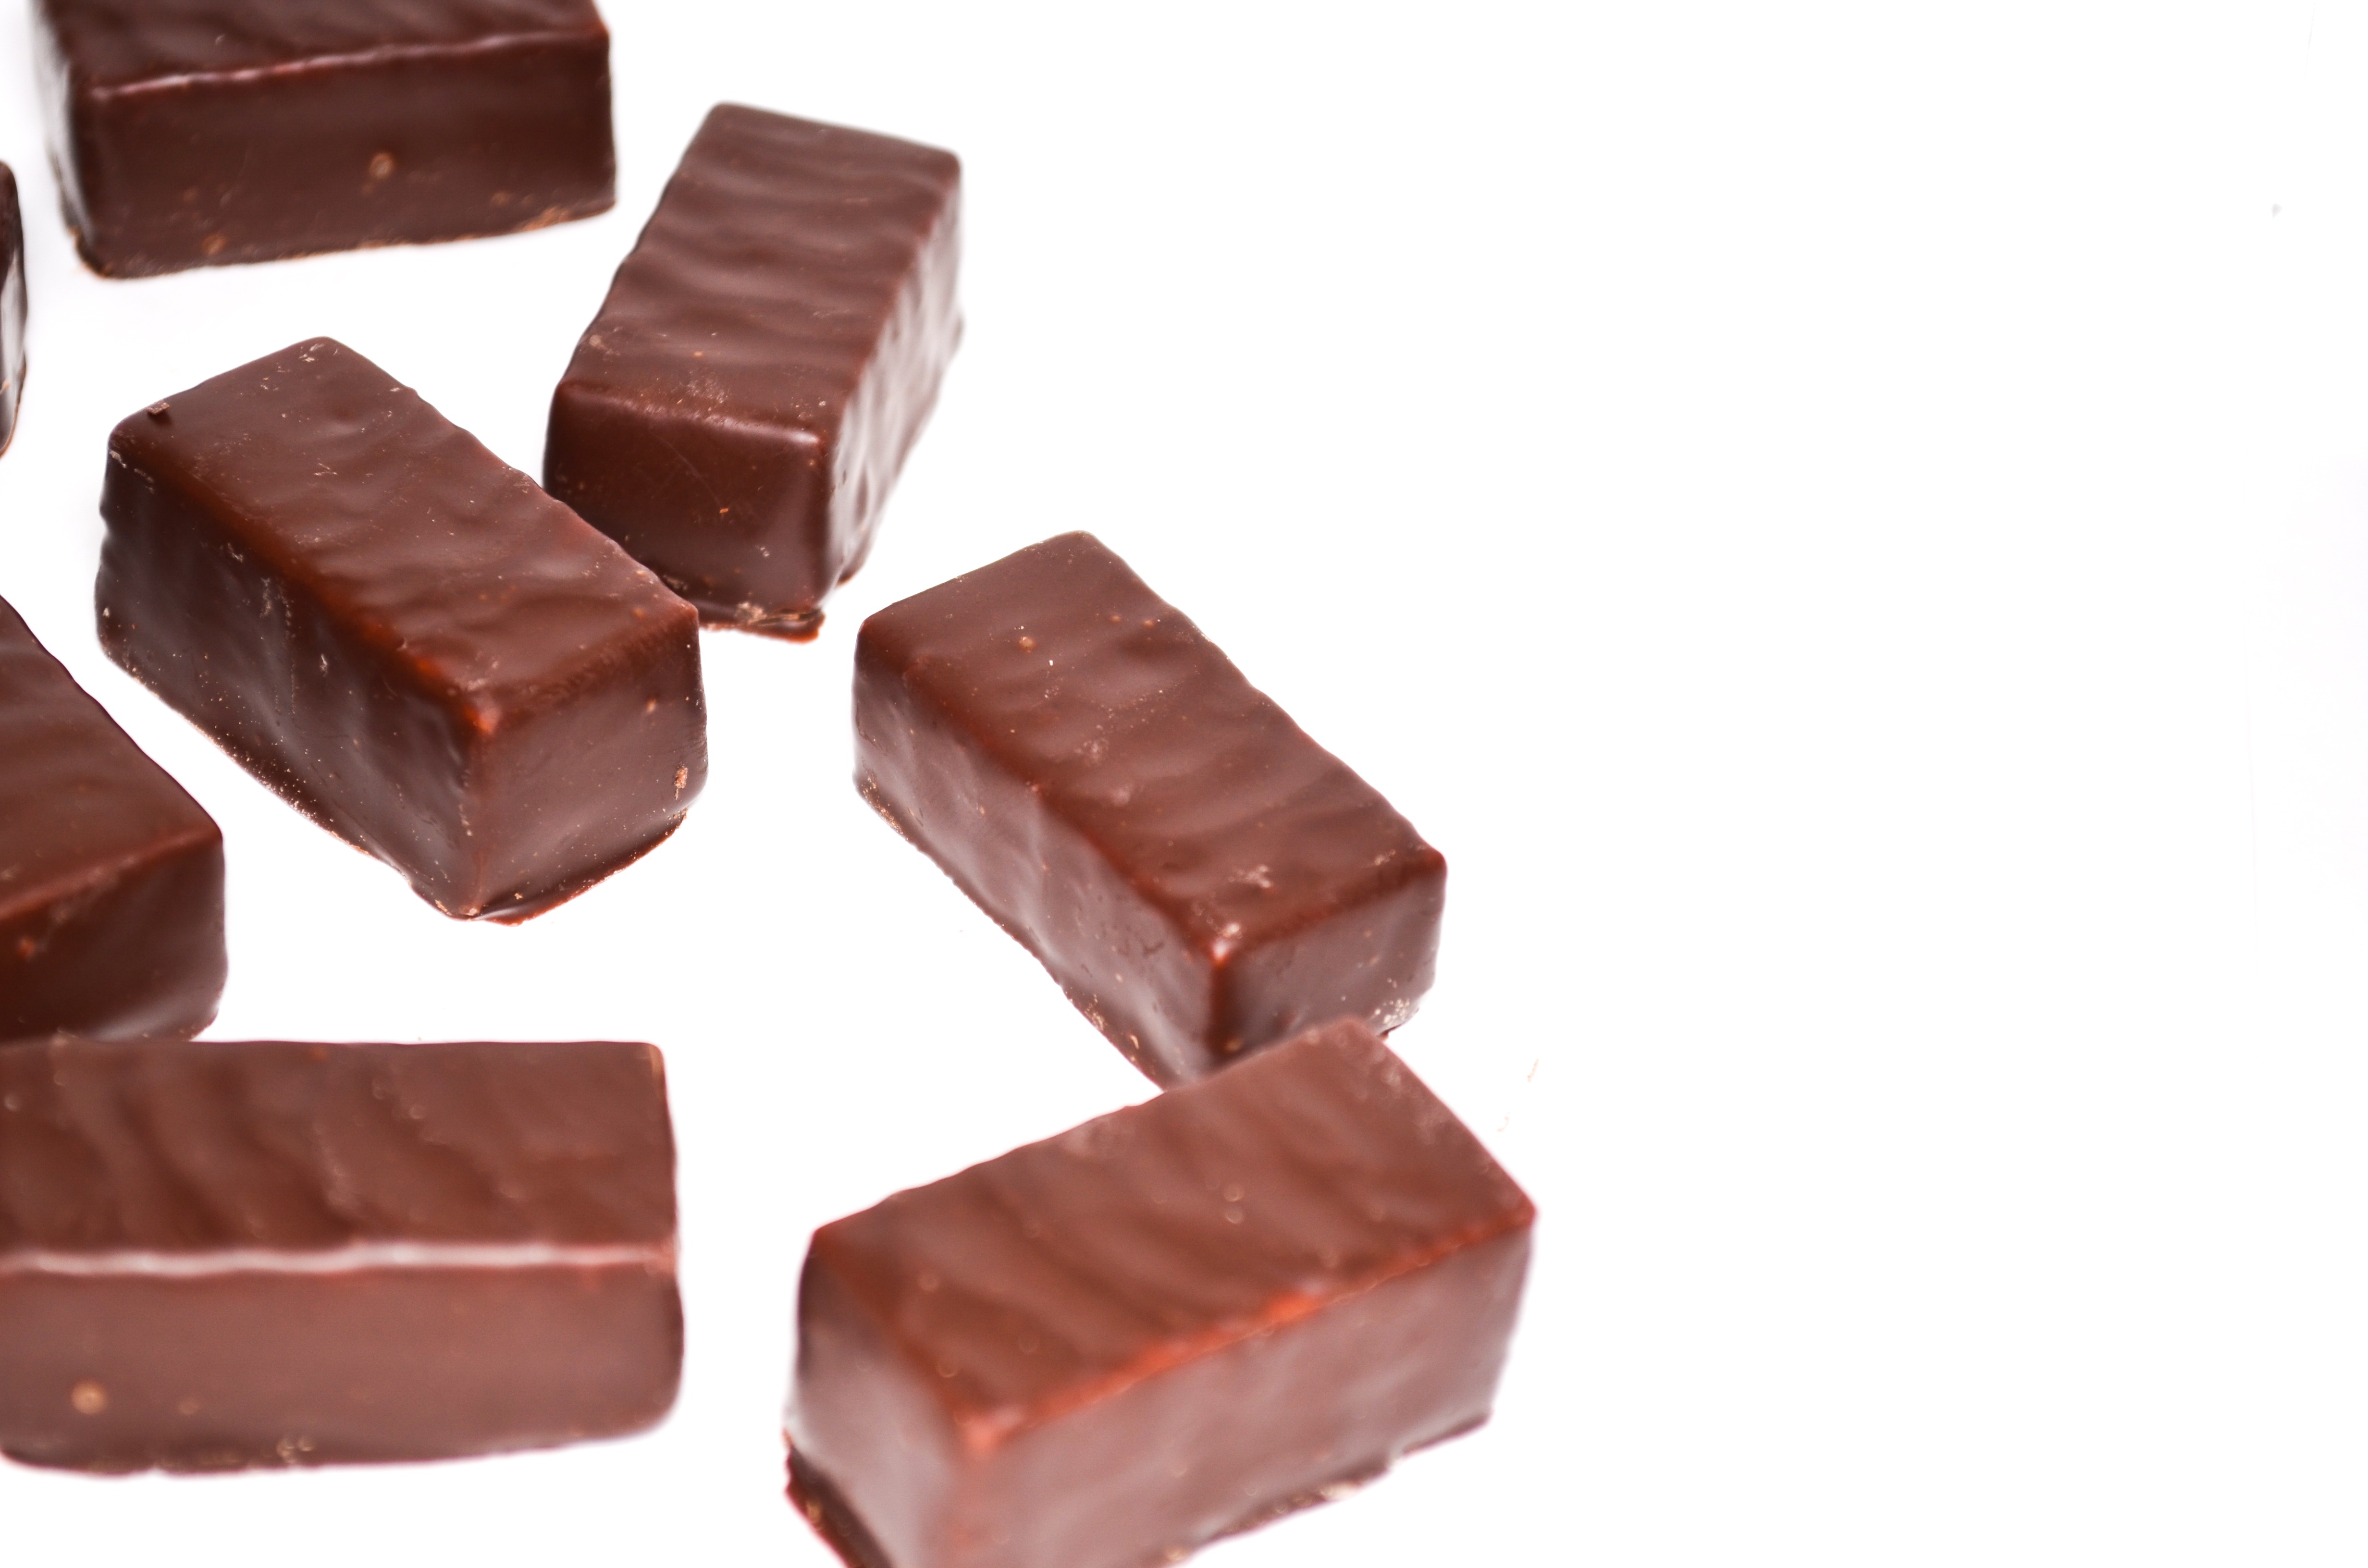
sweet, food, produce, black, chocolate, dessert, fudge, candy, confectionery, praline, dark chocolate, bonbon, chocolate candy